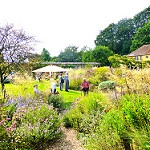
Scene: Outdoor